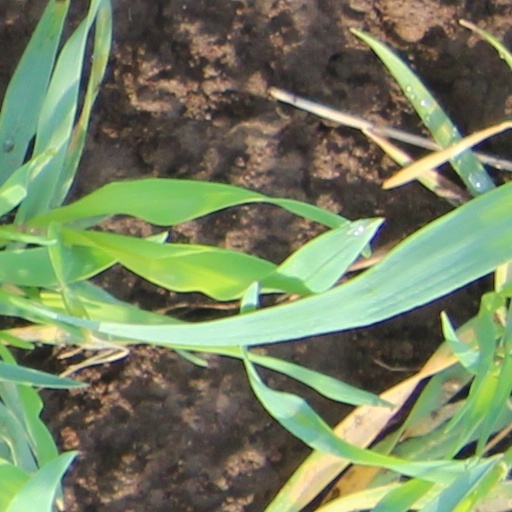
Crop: wheat